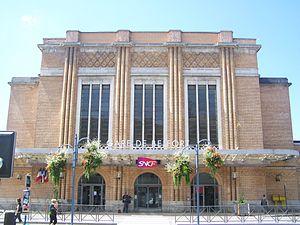
Vue de la grande façade de la gare ferroviaire de Belfort dans le Territoire de Belfort.
Cet article recense les gares ferroviaires françaises classées ou inscrites au titre des monuments historiques.
Belfort est une commune française située dans le nord-est de la région Bourgogne-Franche-Comté. Chef-lieu du Territoire de Belfort, la commune comptait 49 519 habitants en 2015. Elle est la principale commune et le cœur urbain d'une agglomération de 105 390 habitants.
Cet article recense les monuments historiques du Territoire de Belfort, en France.